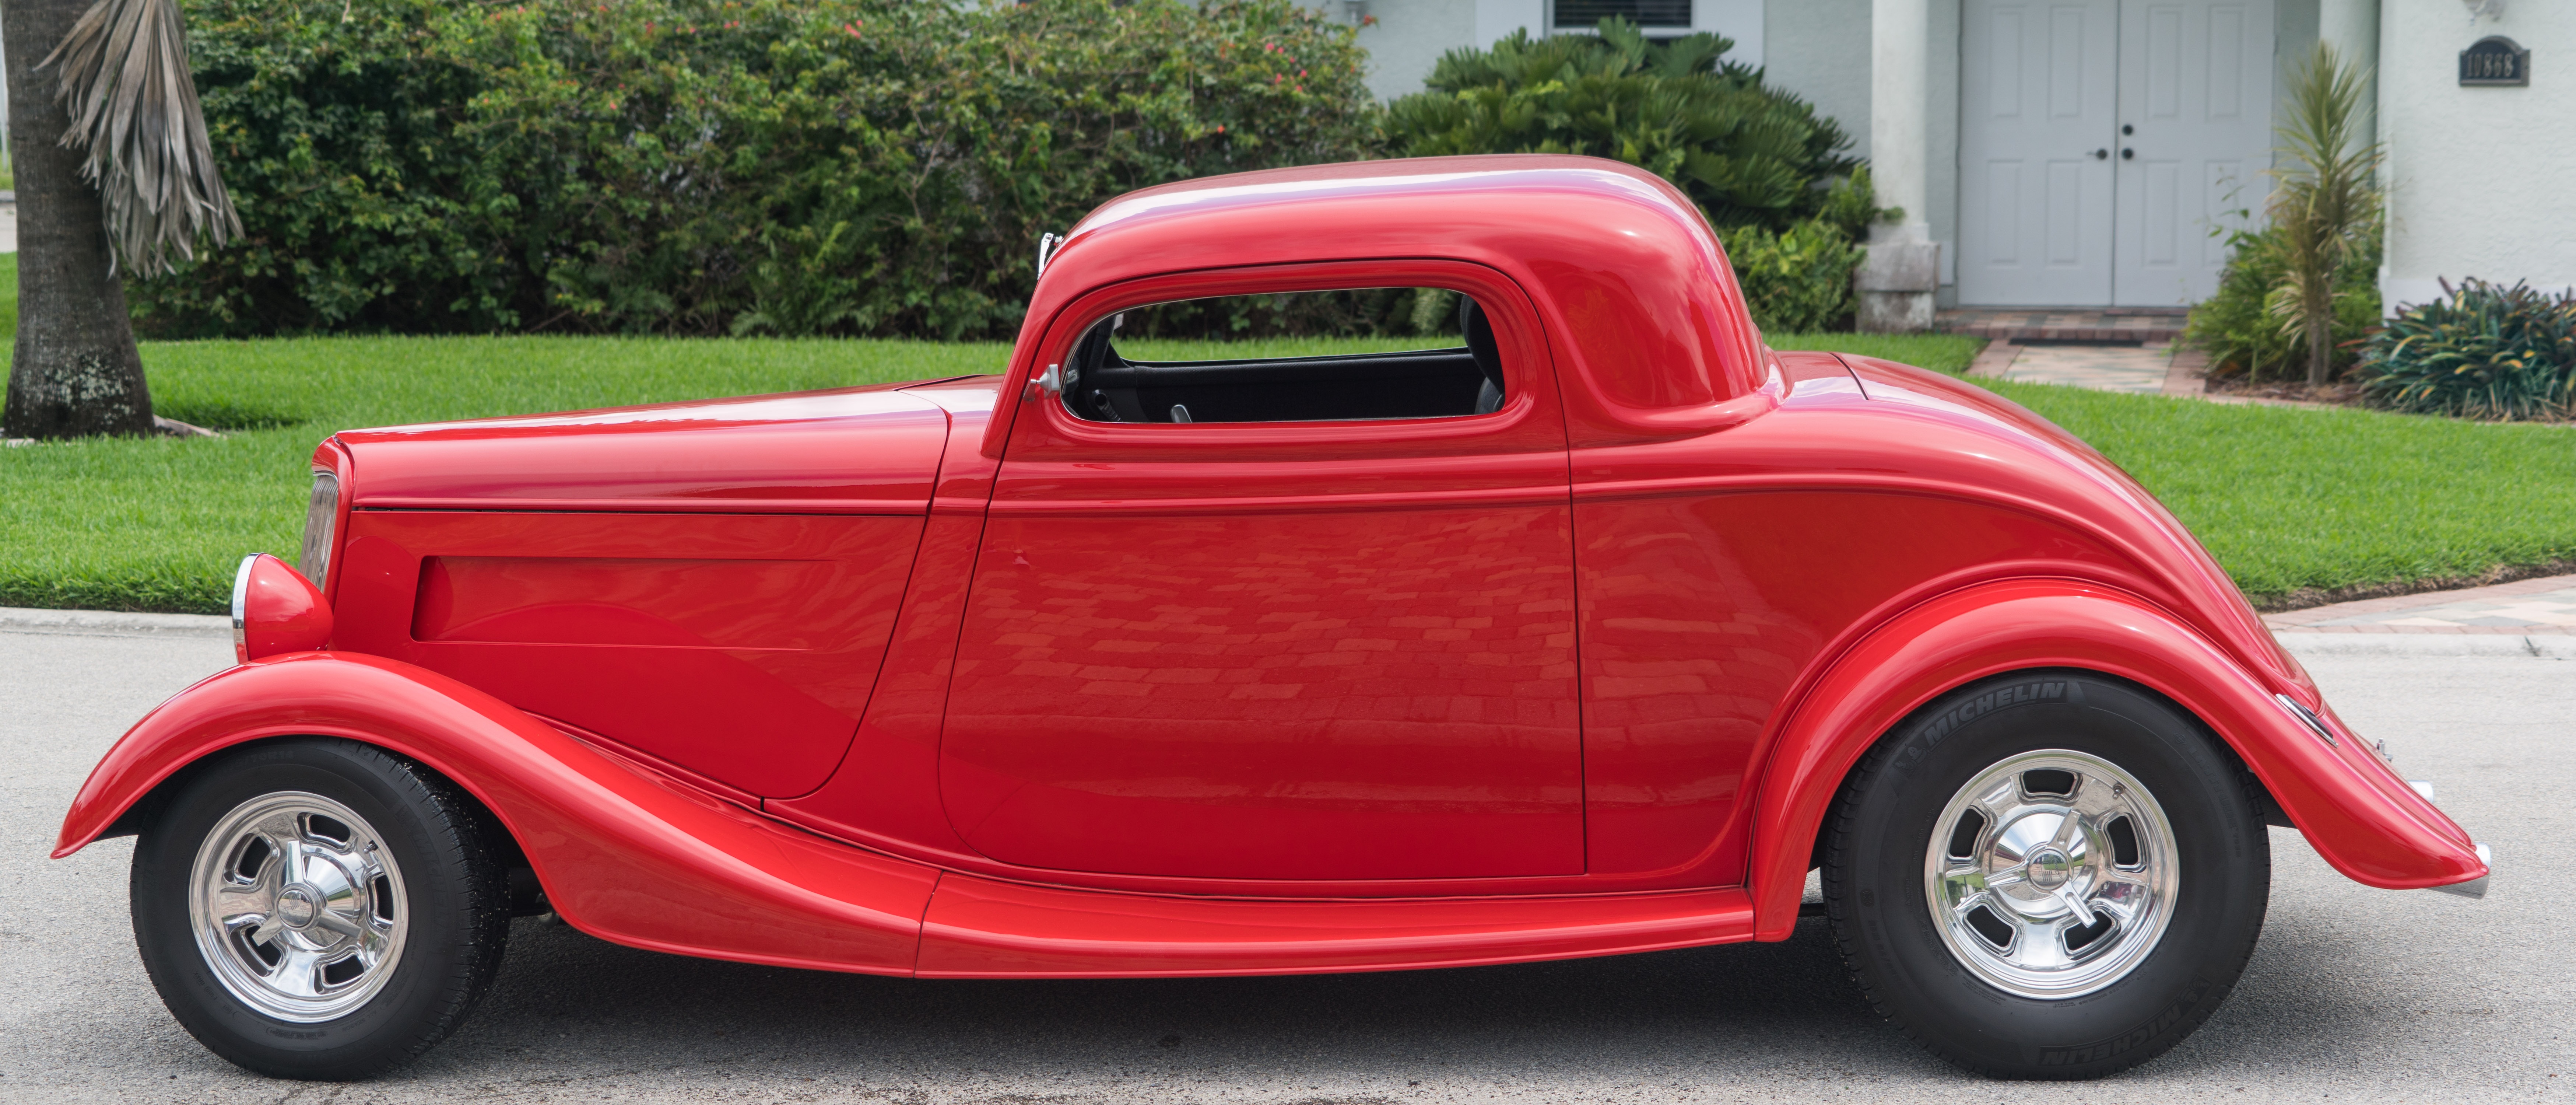
car, vintage, antique, automobile, transportation, model, red, vehicle, show, muscle, motor vehicle, vintage car, fun, ford, design, classic, custom, hotrod, antique car, customized, hot rod, land vehicle, automobile make, automotive exterior, luxury vehicle, ford model b model 18 model 40